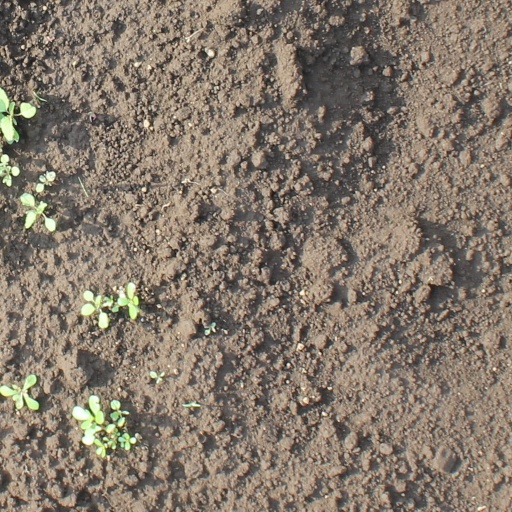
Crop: soybean